Book of Feuds

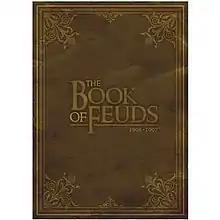
Front cover, first edition

The Book of Feuds is a book commissioned by South Sydney Rabbitohs co-owner Russell Crowe to chronicle the rivalries of the rugby club and to be used as a motivational tool. A chapter is dedicated to each of their 15 National Rugby League competitors. It was written by Mark Courtney.